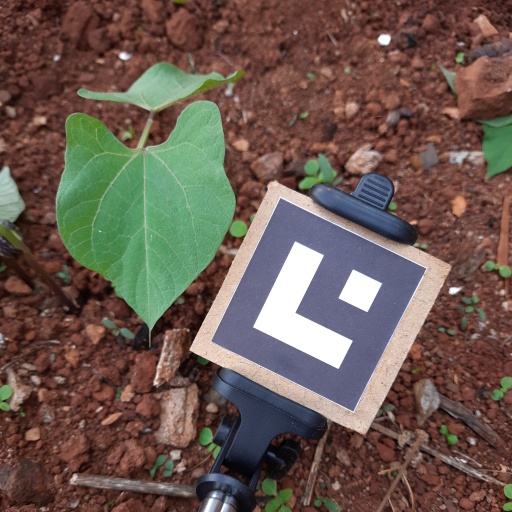
Observations: flat surface, no eating holes, under shade